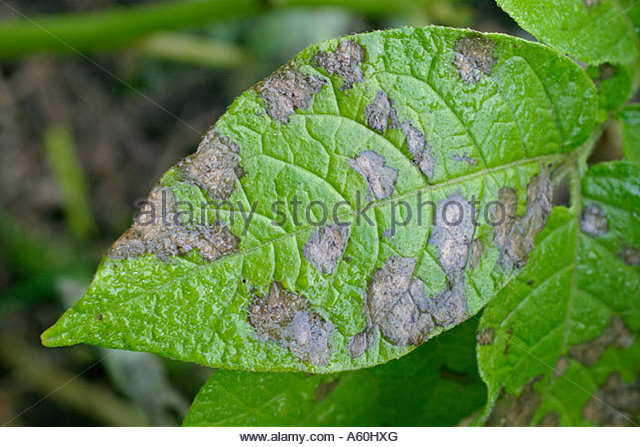
Labels: Potato leaf early blight